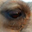
Label: camel